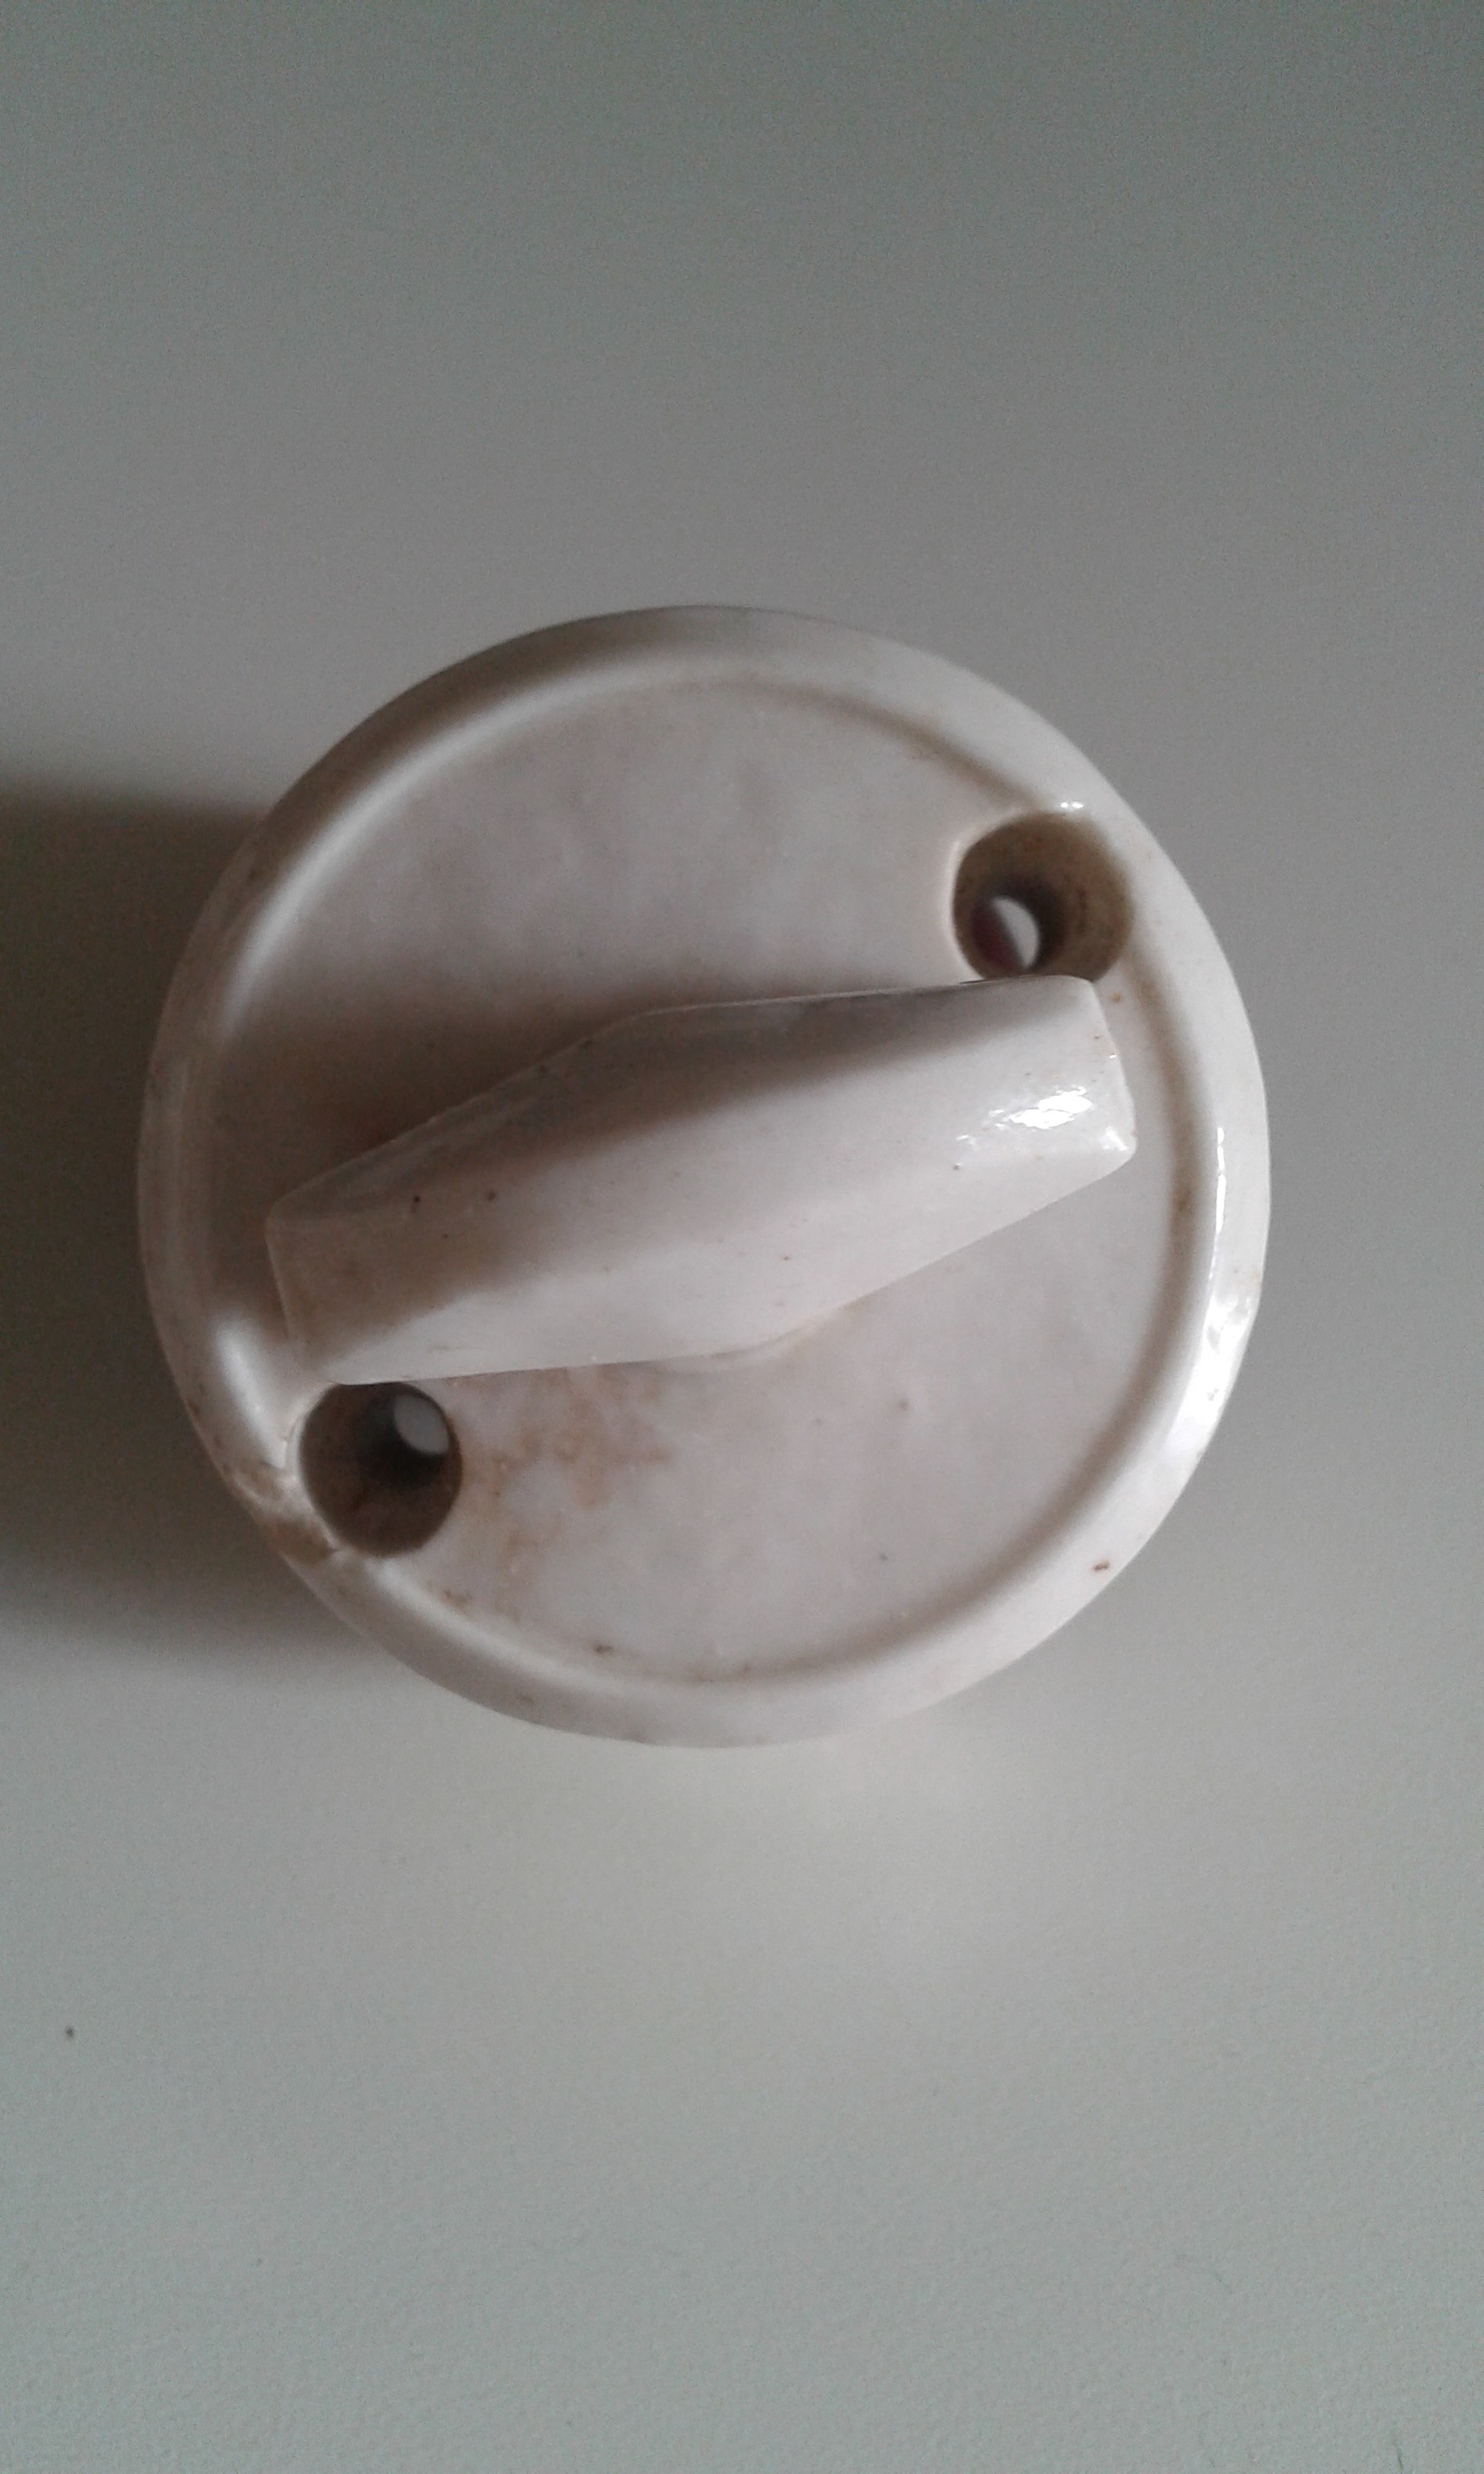
light, ceramic, electricity, lighting, material, switch, jewellery, silver, porcelain, ceramics, fashion accessory